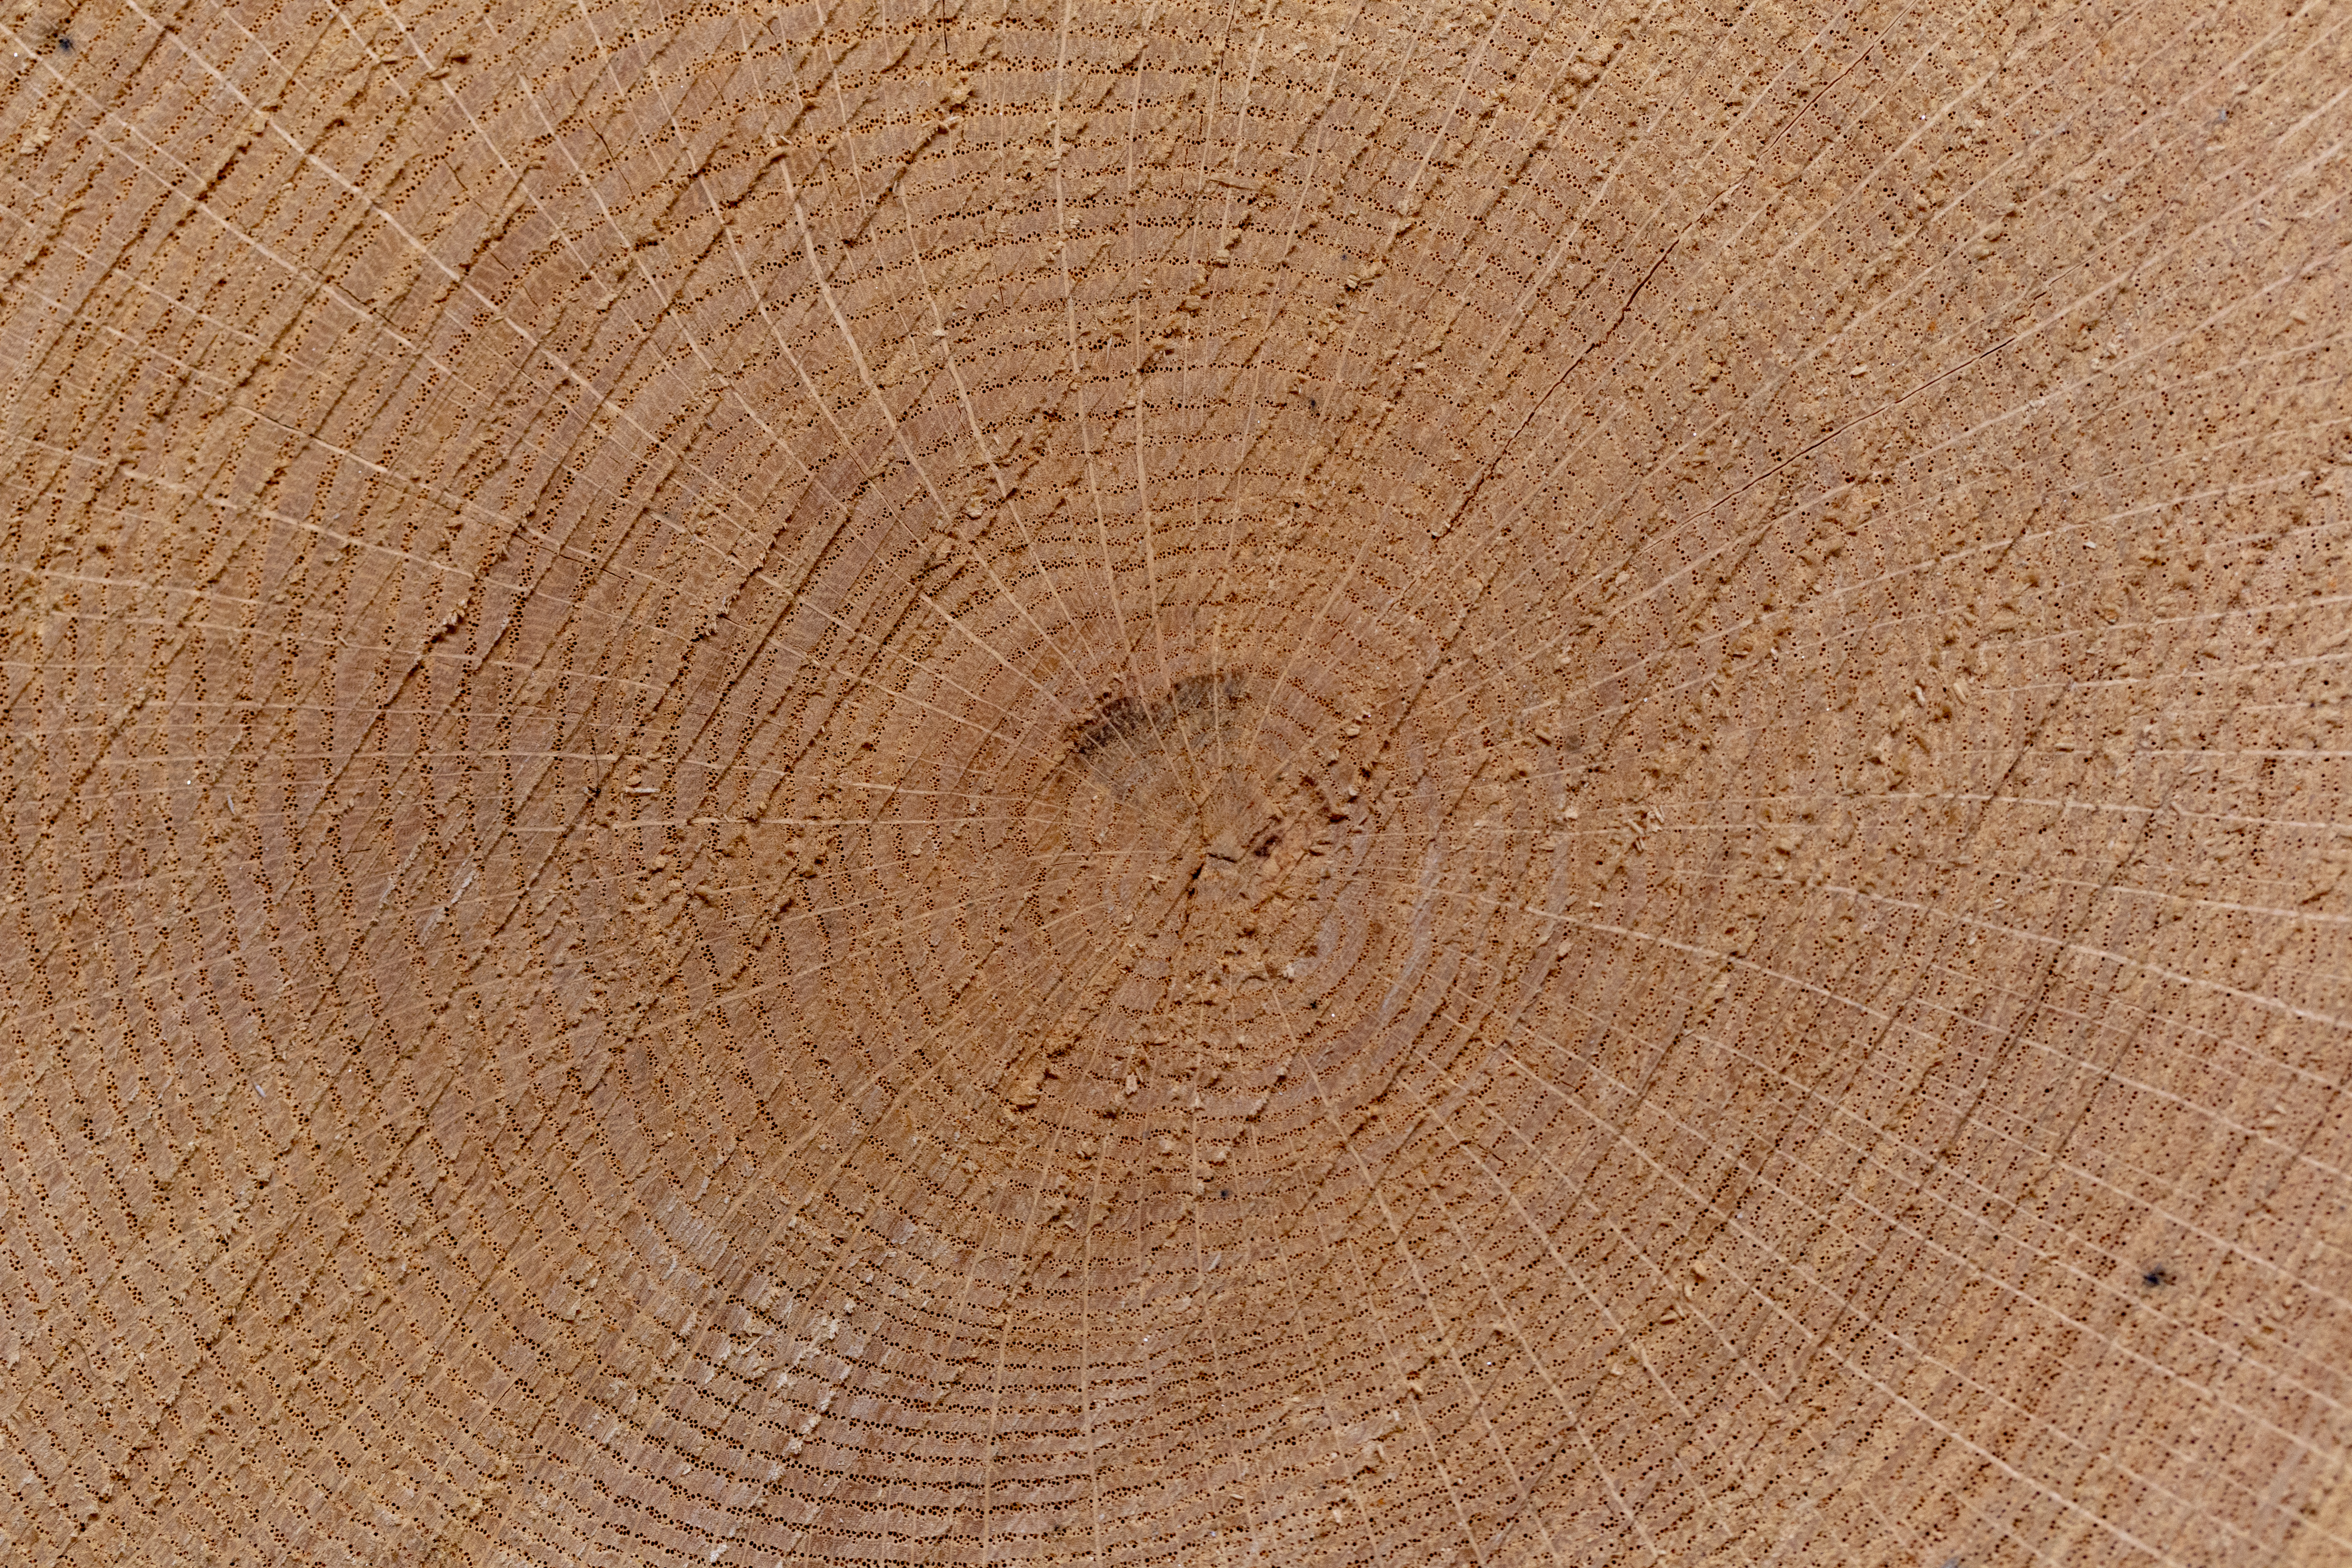
brown, wood, wood flooring, beige, plywood, flooring, soil, floor